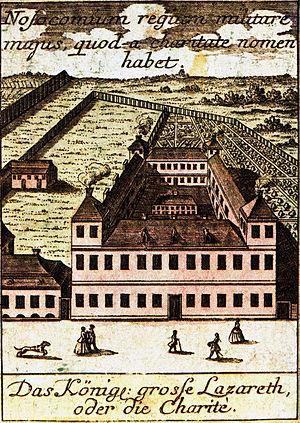
L'hôpital universitaire de la Charité de Berlin fut fondé en 1710 comme maison de santé pour les malades de la peste. Nommé hôpital universitaire après la création de l'université Humboldt de Berlin, il acquit une réputation en recherche et enseignement.